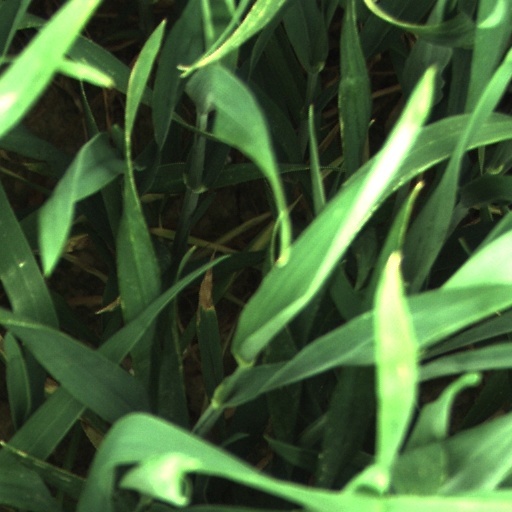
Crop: wheat